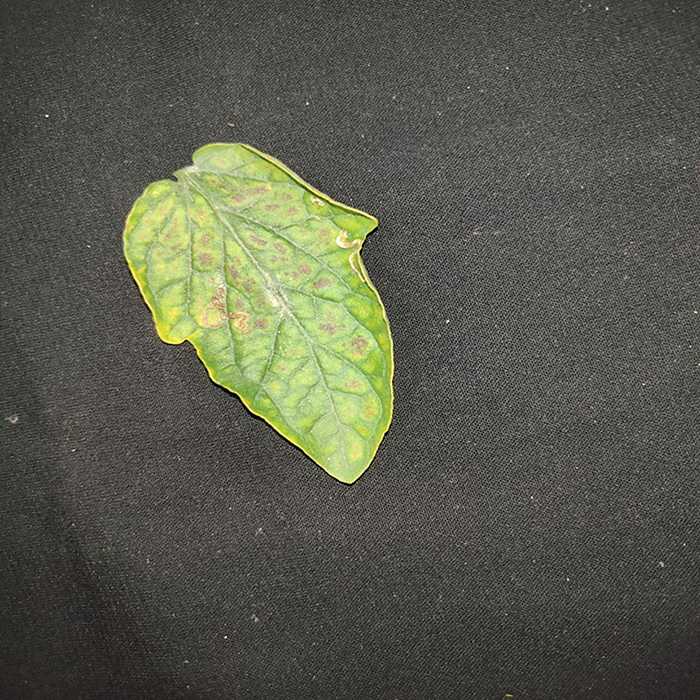
Plant: Tomato
Label: Tomato spotted wilt